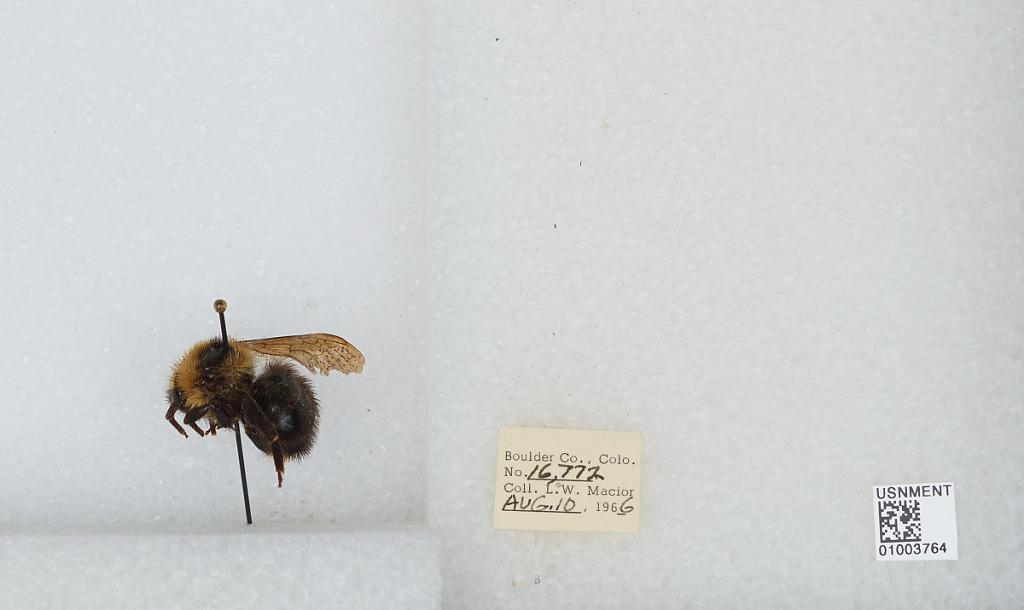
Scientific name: Bombus (Psithyrus) insularis (Smith)
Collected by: L. Macior
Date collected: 1966-8-10
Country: United States
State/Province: Colorado
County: Boulder
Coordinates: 40.015, -105.27